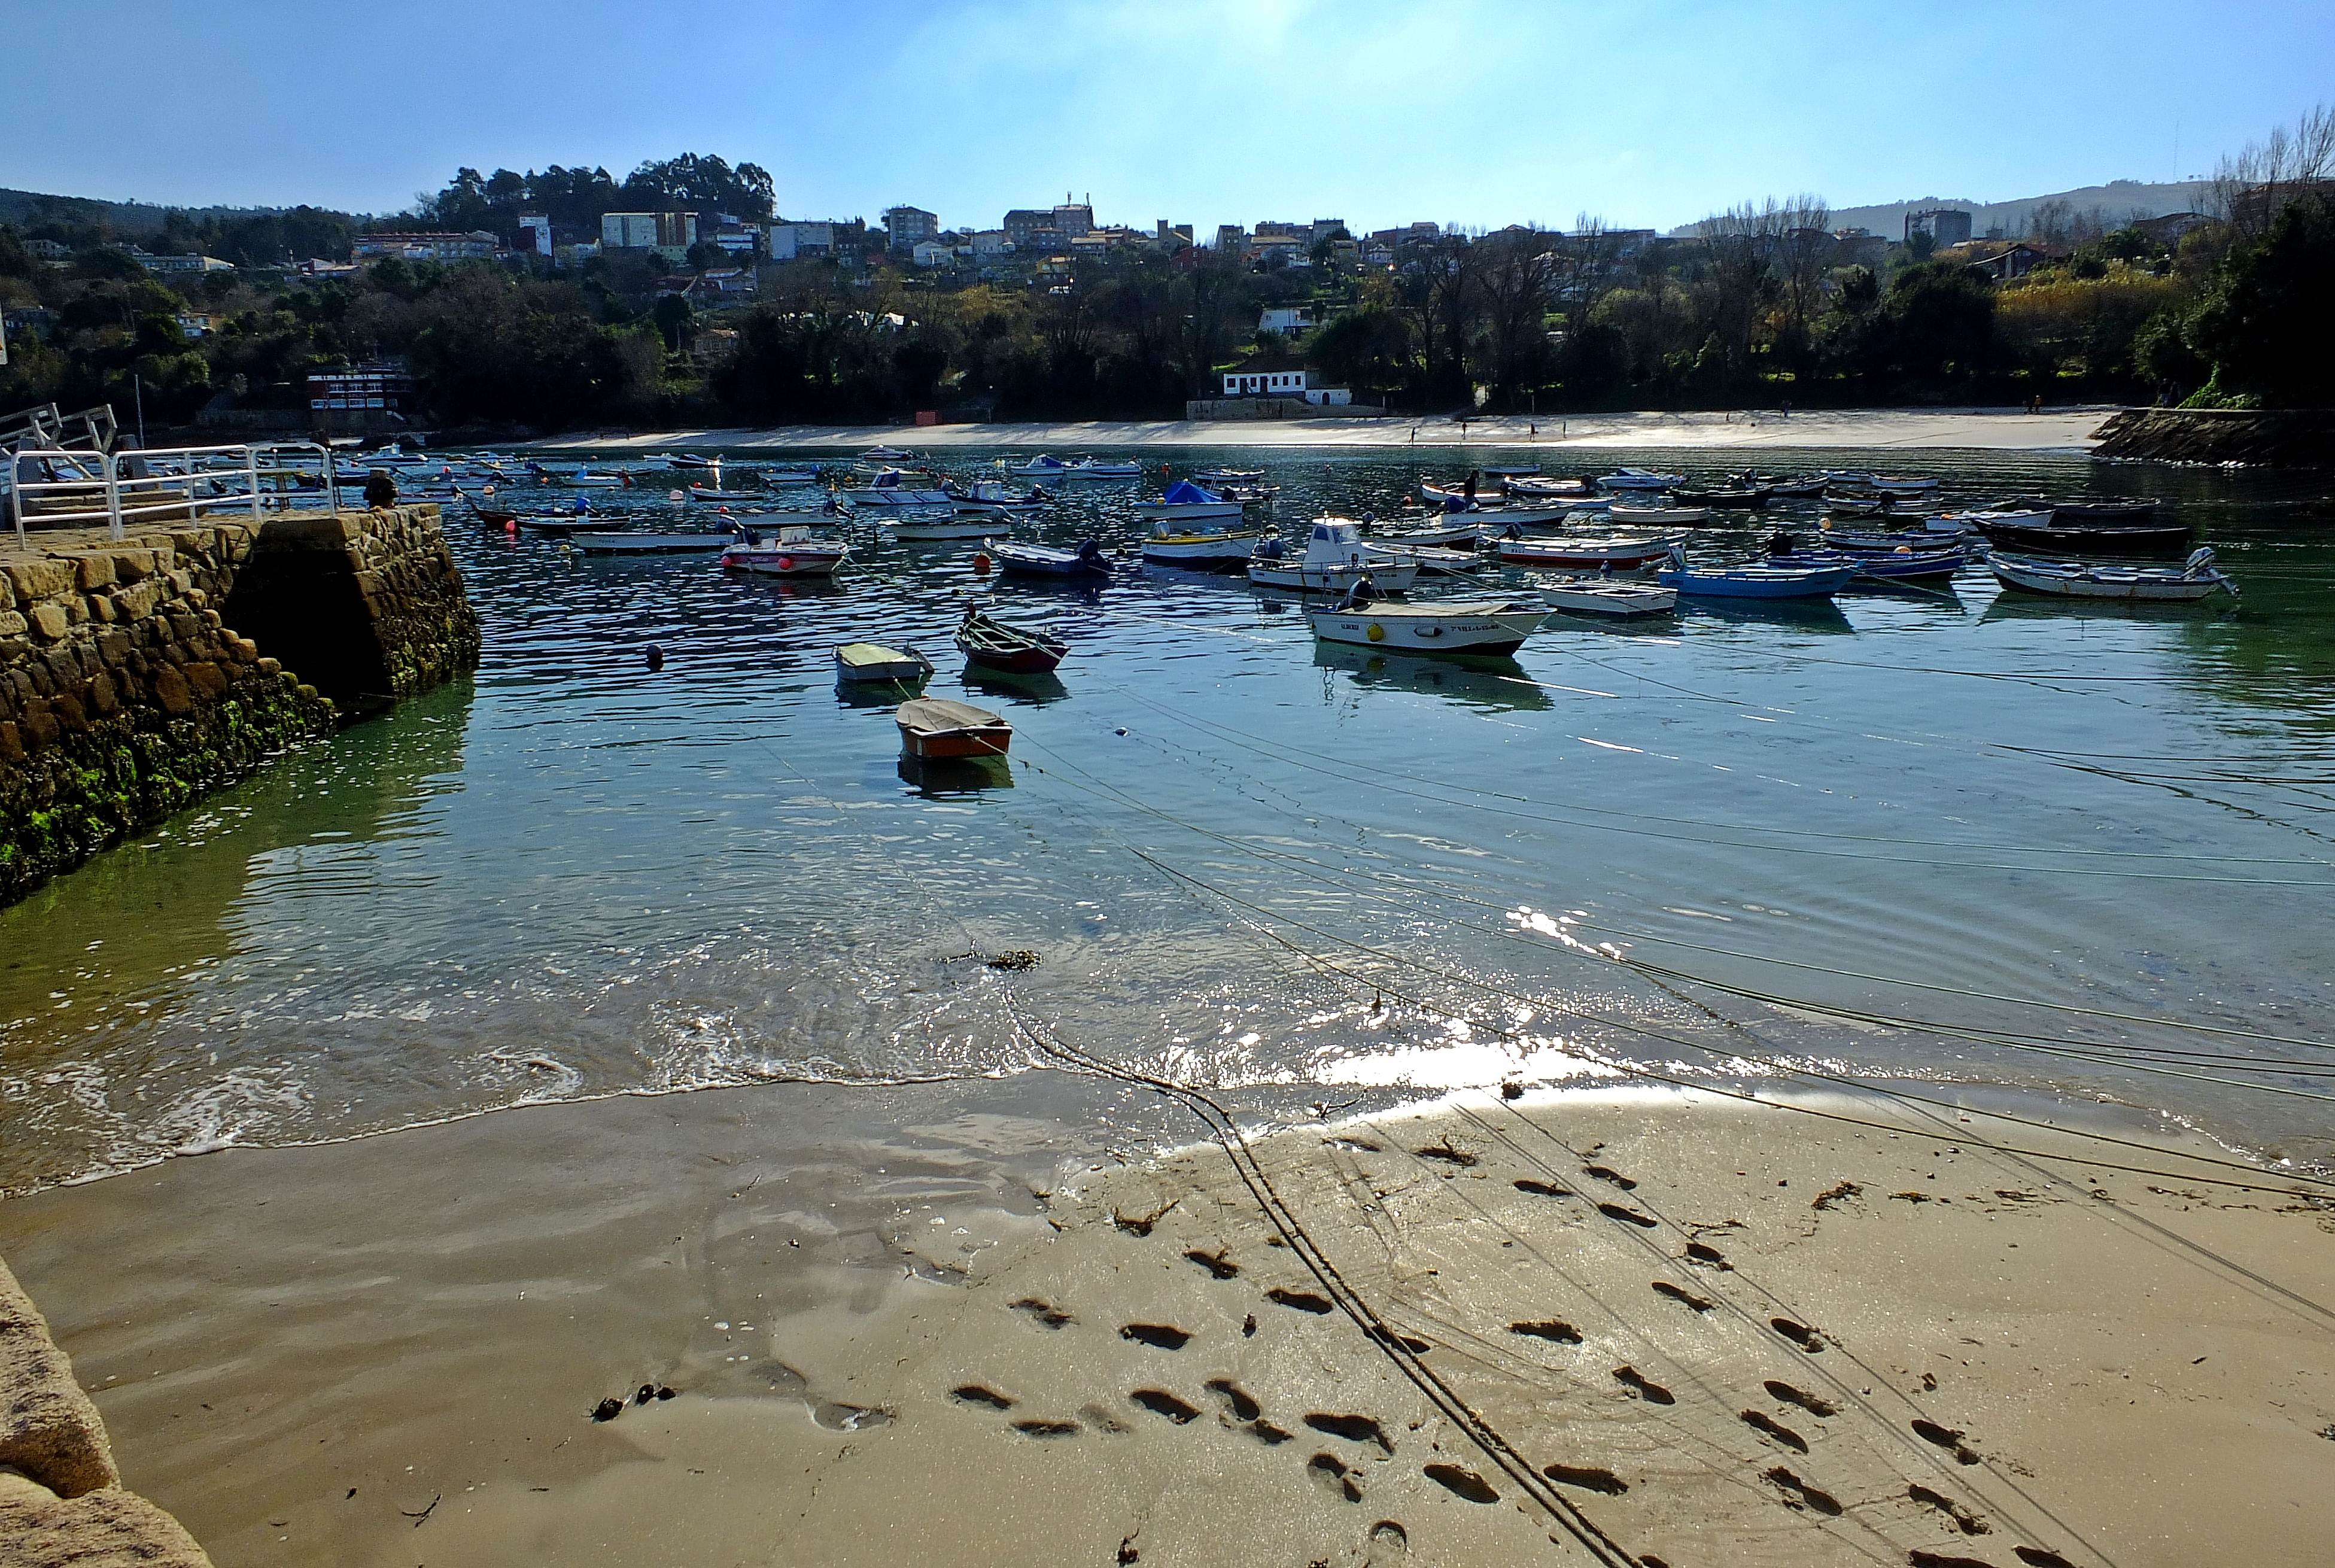
beach, landscape, sea, coast, water, shore, lake, river, bay, reservoir, body of water, spain, galicia, paisajes, espana, ggl1, gaby1, fujifilmxs1, pontevedragaliciaespa a